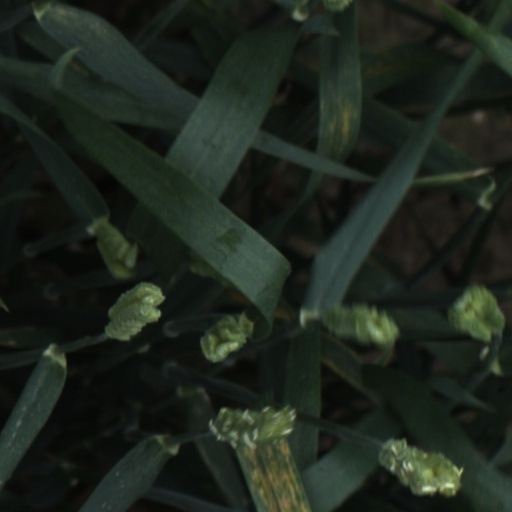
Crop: wheat